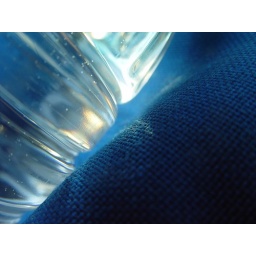
water bottle and camera case, backlit by the sun.